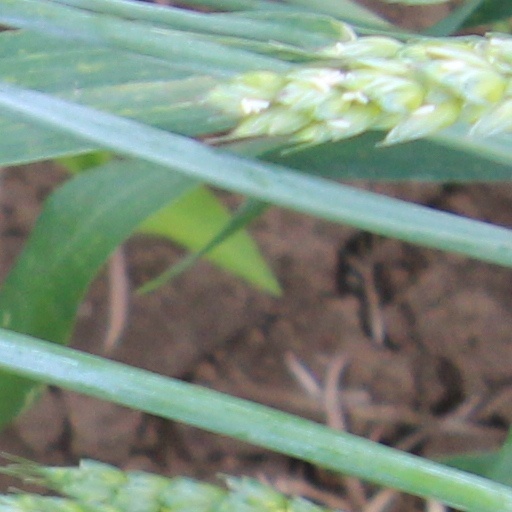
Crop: wheat